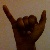
The image shows a hand gesture representing the letter 'Y' in Indian Sign Language.